Thiruvisanallur Sivayoginathar Temple

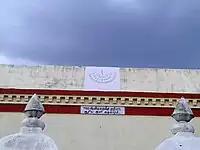
Image of the clock

Thiruvisanallur can be traced to the time of the Medieval Cholas having 97 inscriptions dating back to Parantaka I, Rajaraja Chola I and Rajendra Chola II. In modern times, the temple is now maintained and administered by Hindu Religious and Charitable Endowments Department of the Government of Tamil Nadu.